1909 Savannah axe murders

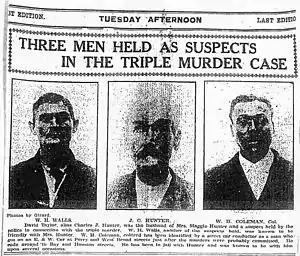
Suspects in the Savannah, GA ax murders 1909

The 1909 Savannah axe murders was a triple homicide that occurred at 401 West Perry Street in the downtown district of Savannah, Georgia, in December 1909. Though the public initially confronted the city's African-American community with the crime, the dying third victim, Maggie Hunter, stated that her estranged husband had attacked her. J.C. Hunter was sentenced to death for the murders in 1910. His sentence was commuted to life in prison one day before his execution date in 1911. He was eventually pardoned by the governor in 1923.